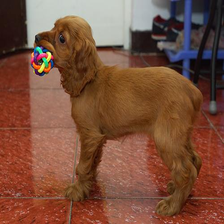
Species: dog
Breed: english cocker spaniel